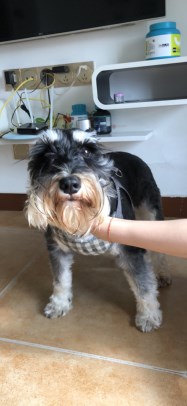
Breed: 2342-n000102-miniature_schnauzer